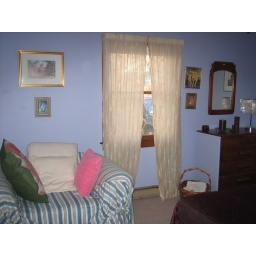
Comfy chair in main bedroom - main floor